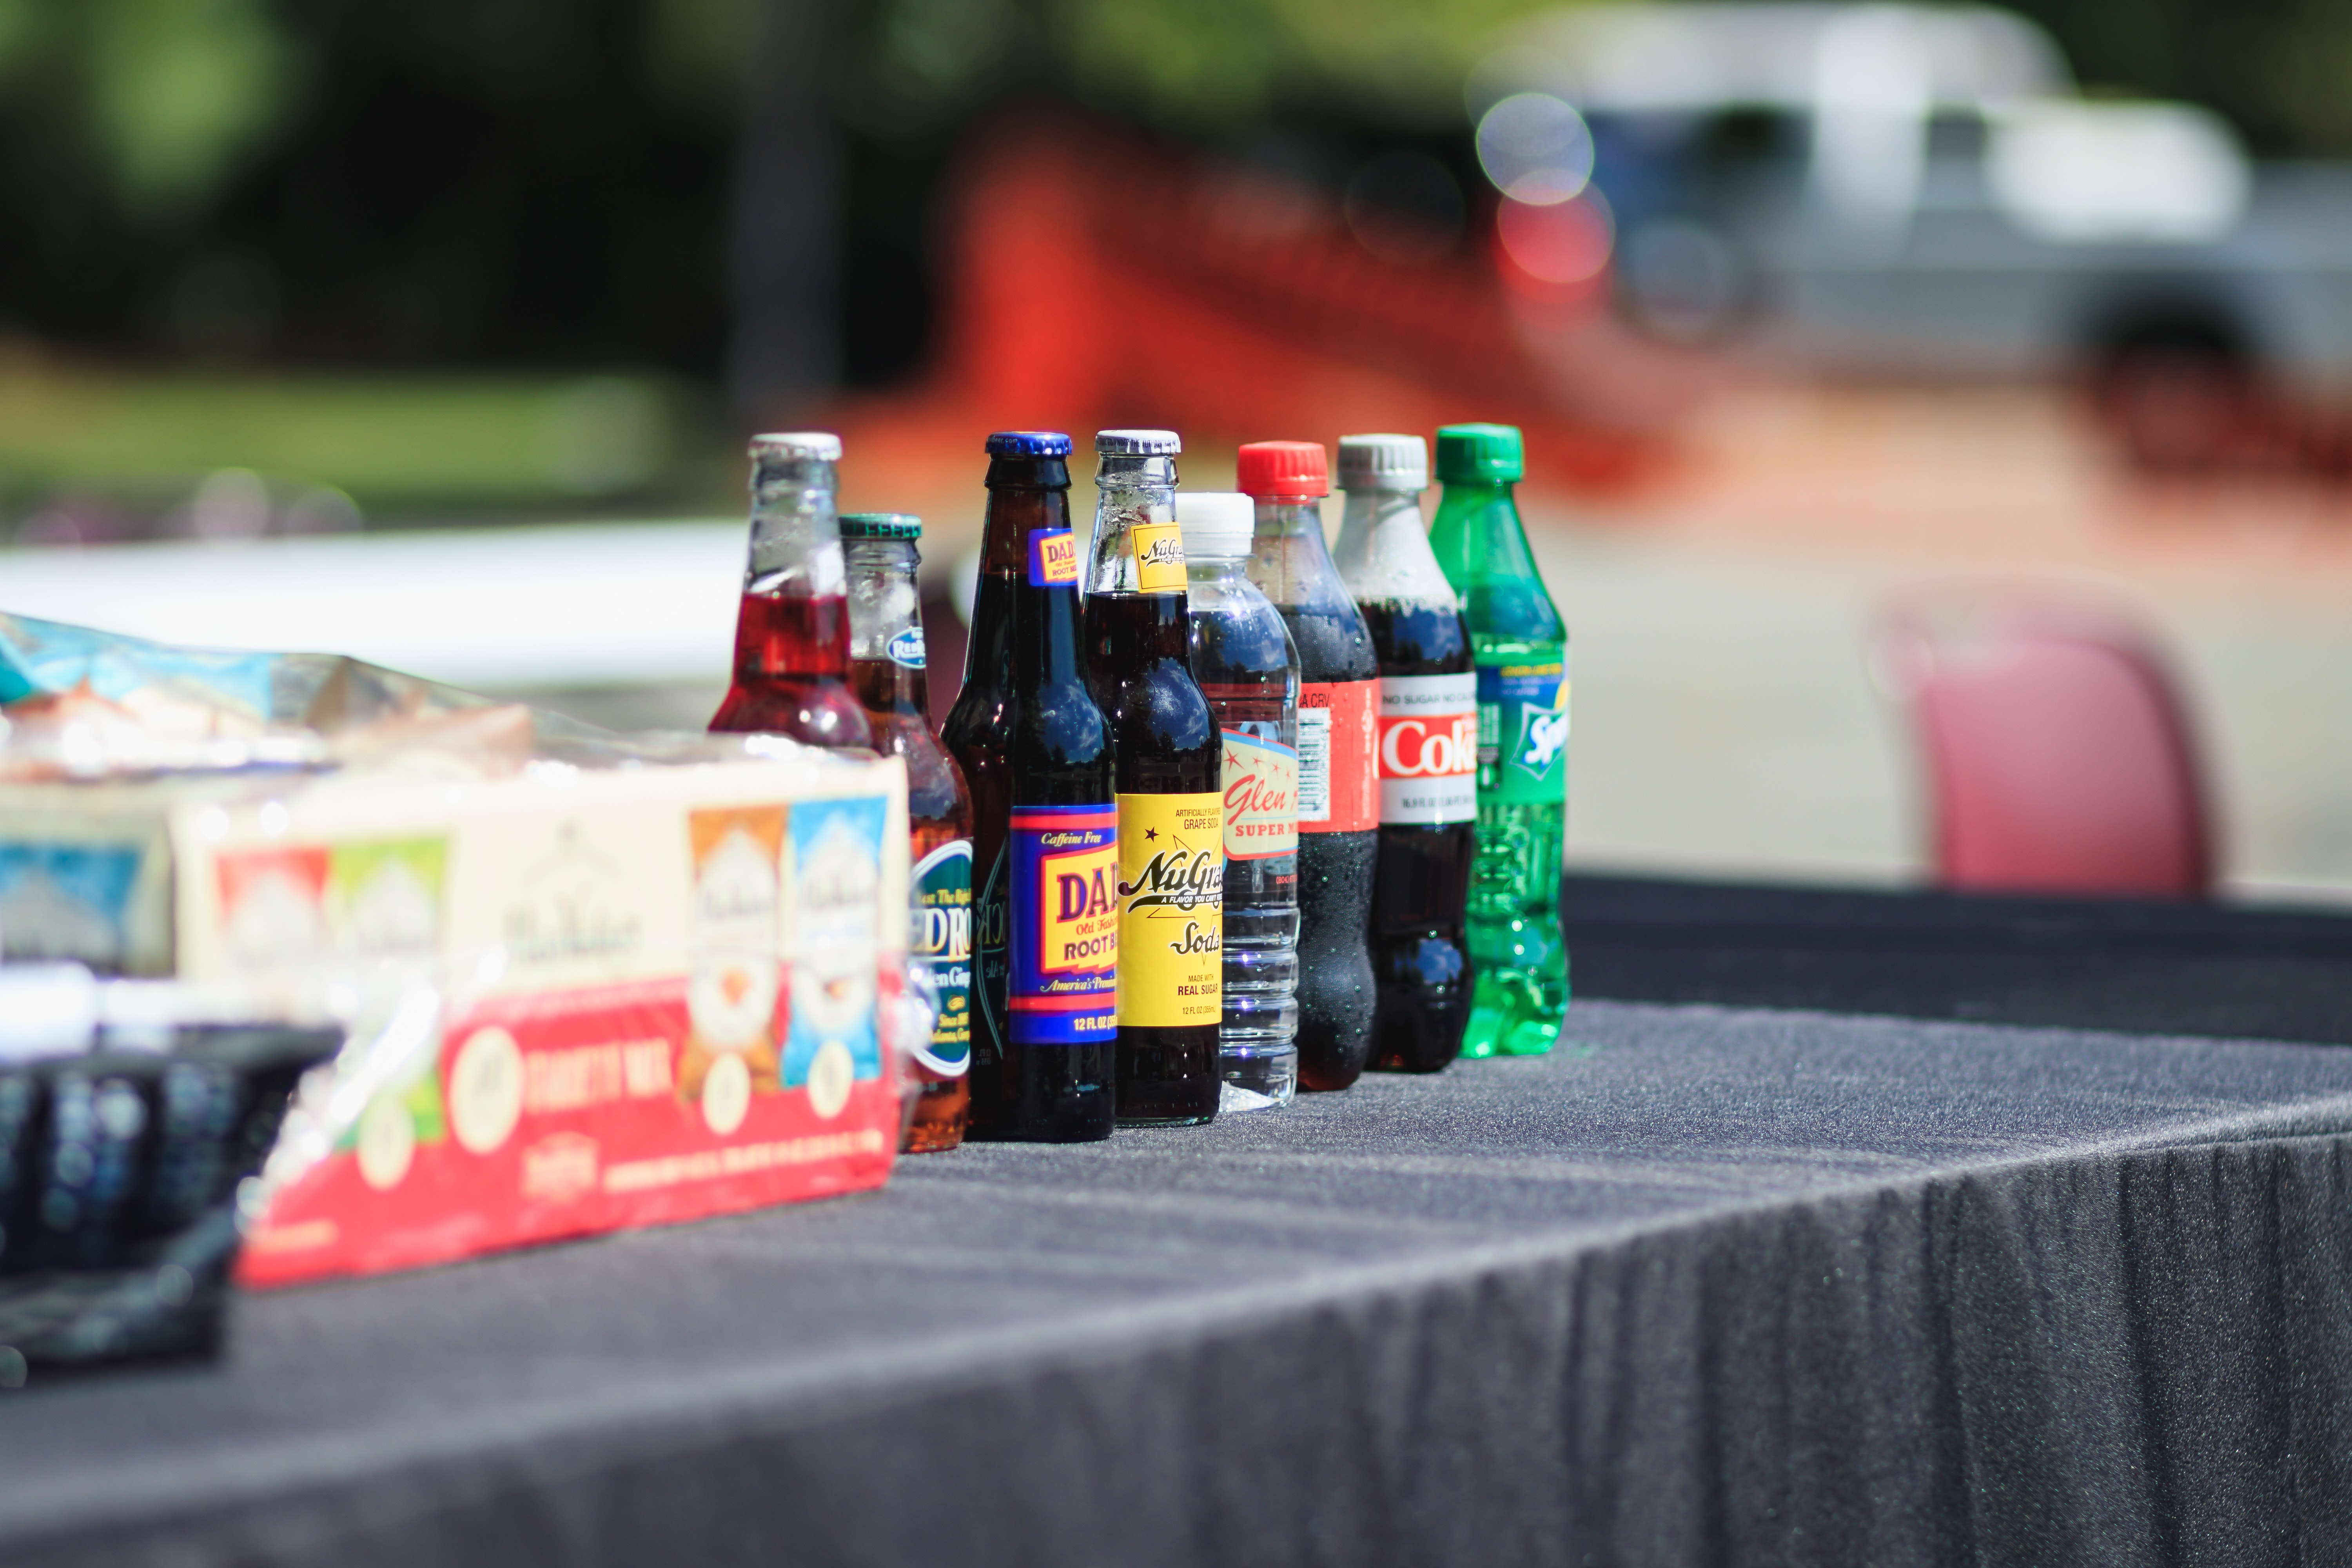
drink, water, beer, bottle, table, alcohol, photography, vehicle, car, soft drink